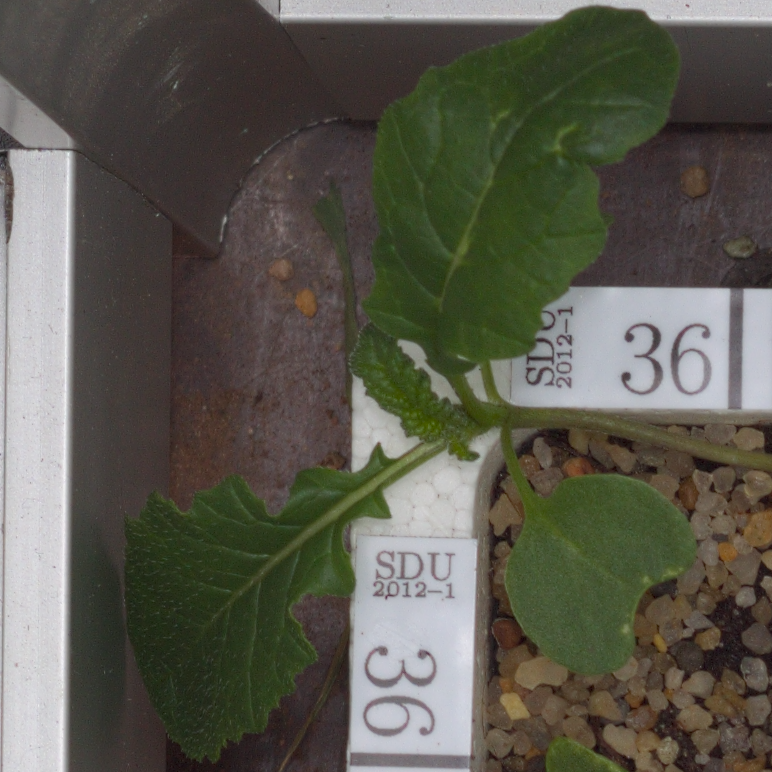
Label: charlock